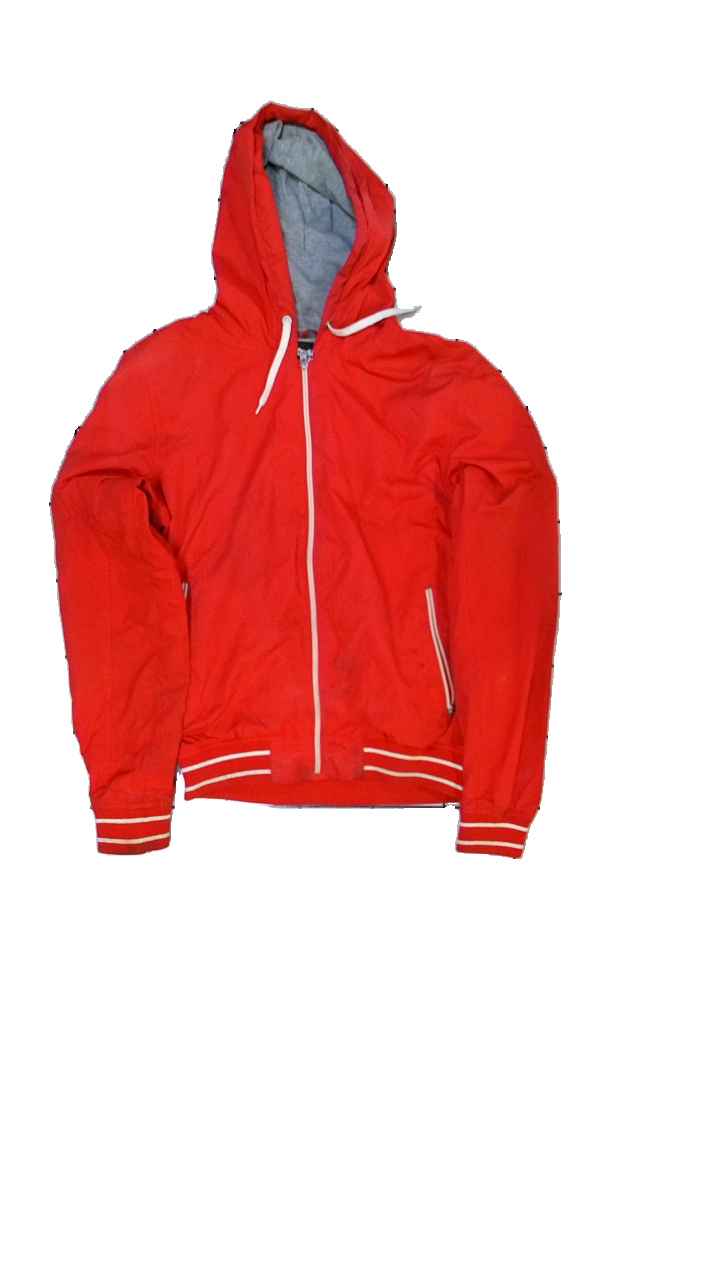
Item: Jacket (Ladies)
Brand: Cedar Wood State
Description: Vind jacka
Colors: Red, White, Grey
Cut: V-collar
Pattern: Striped
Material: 100% polyester
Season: All
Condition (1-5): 1
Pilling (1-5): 3
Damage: vågig dragkedja
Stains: Major
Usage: Export
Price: <50